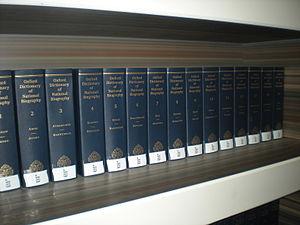
Le Dictionary of National Biography est un ouvrage de référence sur les figures importantes de l'histoire du Royaume-Uni. Il a été publié pour la première fois en 1885. Au début du XXIᵉ siècle, il est publié sous le titre Oxford Dictionary of National Biography. La dernière version est sortie le 23 septembre 2004 en 60 volumes. Tous les volumes publiés en 1900 ou avant sont mis en ligne par Internet Archive. La première édition a paru à Londres chez Smith, Elder & Co.